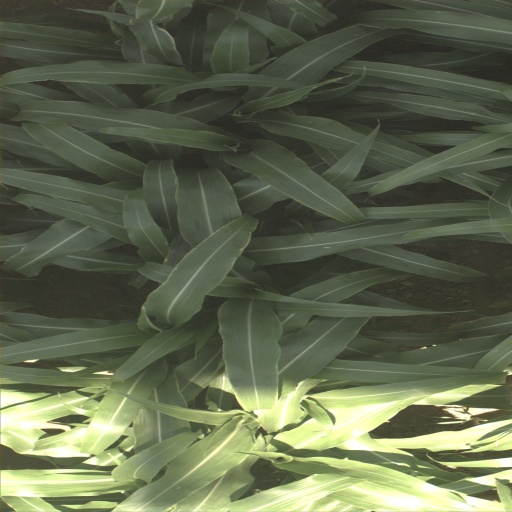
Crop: sorghum